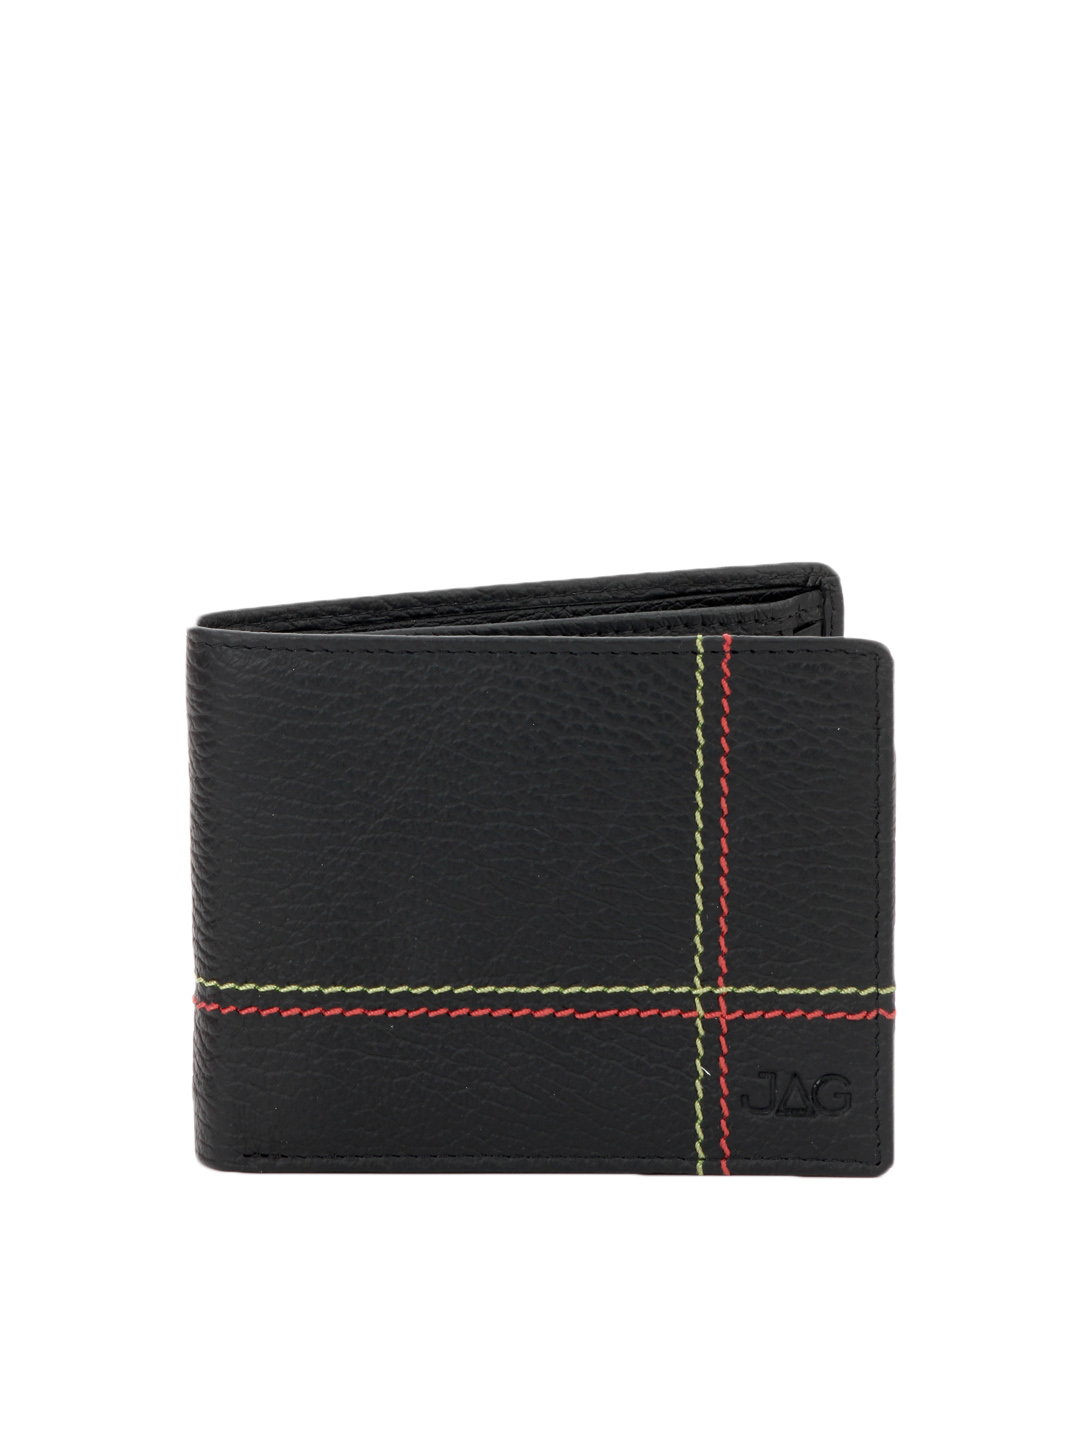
JAG Men Black Leather Wallet
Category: Accessories / Wallets / Wallets
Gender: Men
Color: Black
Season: Summer 2012
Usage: Casual